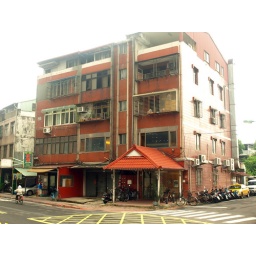
I was amused by the Chinese-style roof extension on the ground floor.